History of Kannur

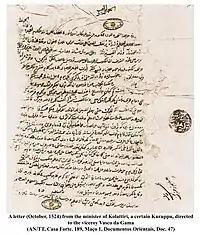

North Malabar was the seat of powerful kingdom based at Ezhimala in the Sangam period (1st-5th century CE). The ancient port of "Naura", which is mentioned in the "Periplus of the Erythraean Sea" as a port somewhere north of Muziris is identified with Kannur. The kingdom of Ezhimala had jurisdiction over two "Nadu"s - The coastal "Poozhinadu" and the hilly eastern "Karkanadu". According to the works of Sangam literature, "Poozhinadu" consisted much of the coastal belt between Mangalore and Kozhikode. "Karkanadu" consisted of Wayanad-Gudalur hilly region with parts of Kodagu (Coorg). It is said that Nannan, the most renowned ruler of Ezhimala dynasty, took refuge at Wayanad hills in the 5th century CE when he was lost to Cheras, just before his execution in a battle, according to the Sangam works.